Kise Apna Kahein

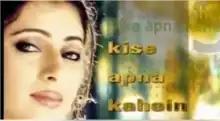

Kise Apna Kahein is an Indian television series that aired on Sahara Manoranjan. The series premiered on 26 May 2003 and is produced by Saira Banu and Dilip Kumar's production house "Sharp Focus Productions".